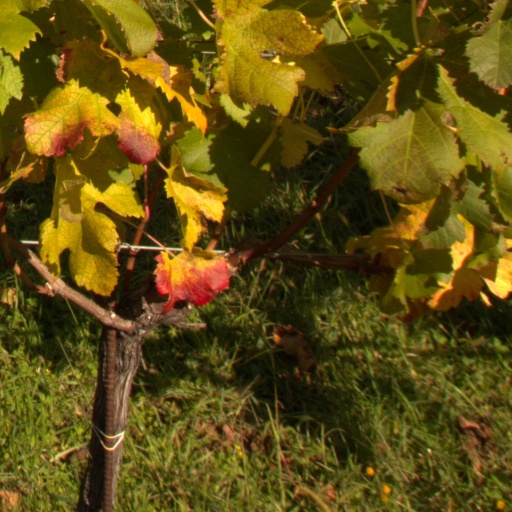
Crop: grape